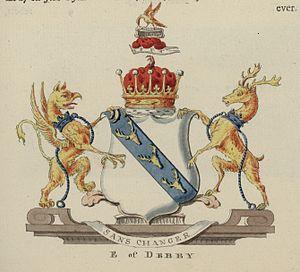
Edward Smith-Stanley, 12ᵉ comte de Derby, est un noble, parlementaire puis ministre de la Couronne.
James II Stanley est un noble anglais qui fut le 10ᵉ comte de Derby et dernier seigneur de Man de sa lignée, de 1702 à 1736.
William II Stanley est un noble anglais qui fut 9ᵉ comte de Derby et seigneur de Man de 1672 à 1702.